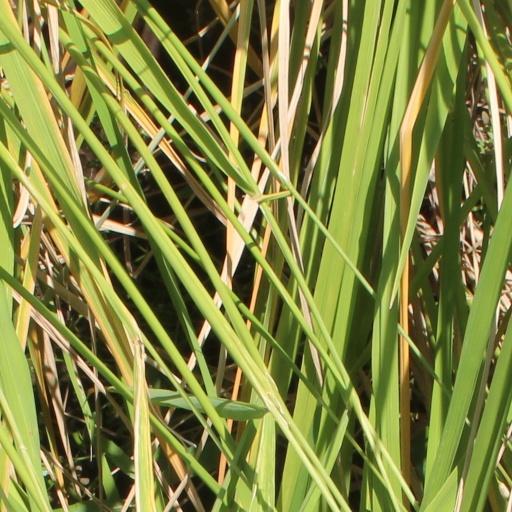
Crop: rice